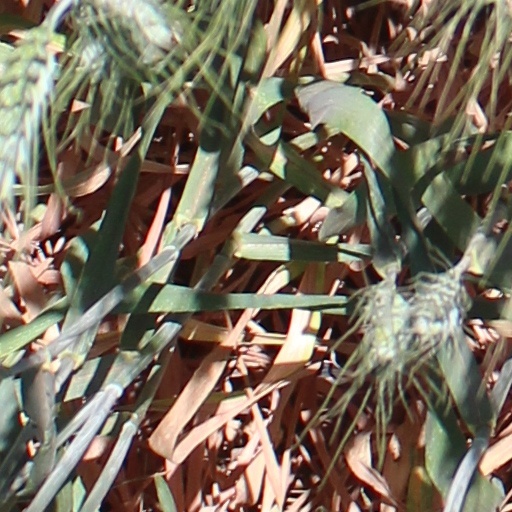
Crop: wheat